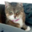
Label: cat